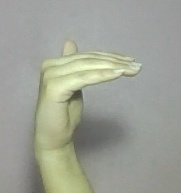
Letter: khaa